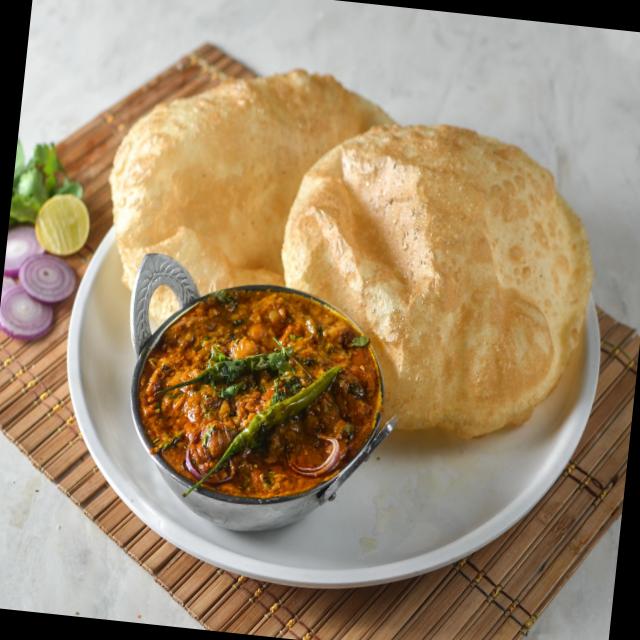
Dish: chole_bhature